Question: Please indicate a possible affordance area of the knife that can be used for holding
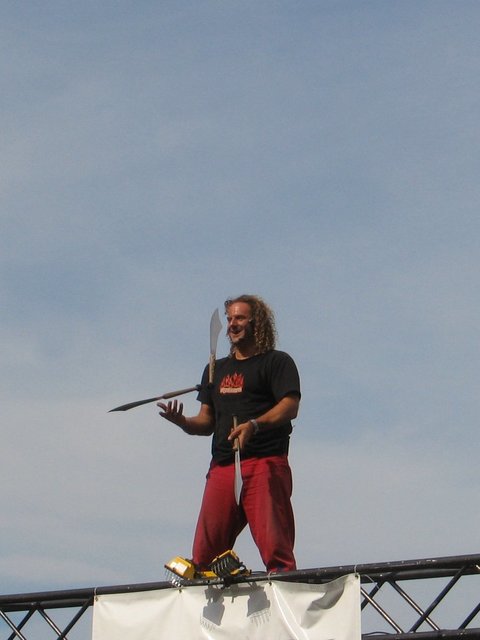
Answer: [231.858, 413.841, 238.012, 455.599]